Grace Road

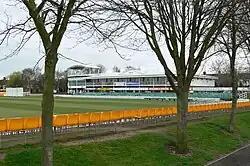
The Bennett End of the ground

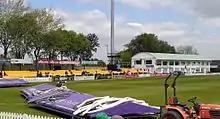
The Meet (right)

Leicestershire County Cricket Club bought in 1877 the land on which Grace Road now stands from the then Duke of Rutland, and spent the massive sum of £40,000 on developing a cricket club, athletic track and hotel. The first match played there took place three months later, when Leicestershire played a touring Australia team. Contrary to popular belief, the road was named after Grace Margaret Yearby, the daughter of a local property owner Edward John Yearby, not W. G. Grace.